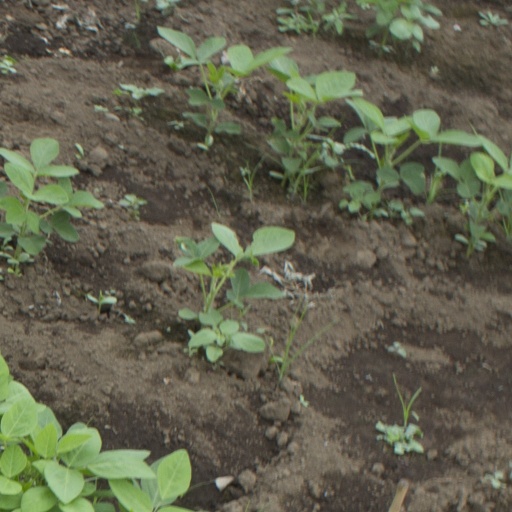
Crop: soybean